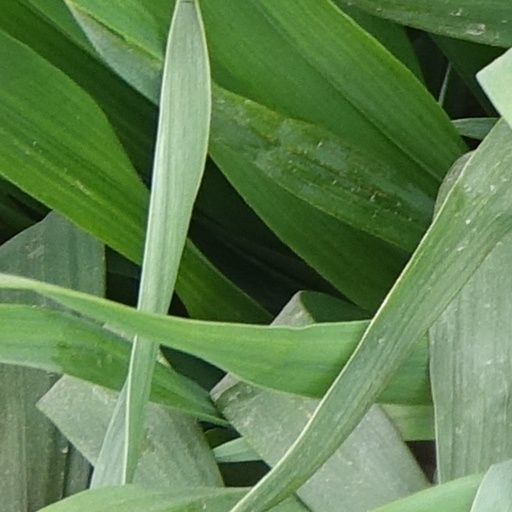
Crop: wheat